Phagocyte

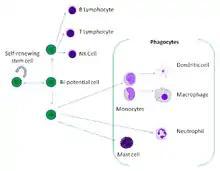
A cartoon showing the relationships between a stem cell and mature white blood cells. Eight different types of white blood cell can derive from the same stem cell.

Phagocytes can also kill microbes by oxygen-independent methods, but these are not as effective as the oxygen-dependent ones. There are four main types. The first uses electrically charged proteins that damage the bacterium's membrane. The second type uses lysozymes; these enzymes break down the bacterial cell wall. The third type uses lactoferrins, which are present in neutrophil granules and remove essential iron from bacteria. The fourth type uses proteases and hydrolytic enzymes; these enzymes are used to digest the proteins of destroyed bacteria.